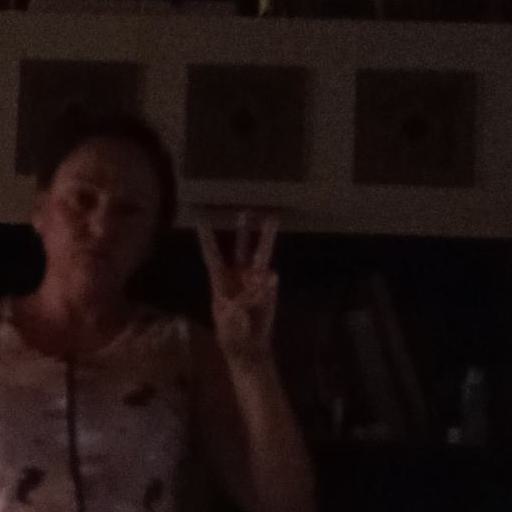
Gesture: three